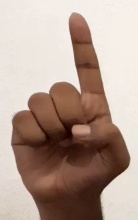
ASL sign: D